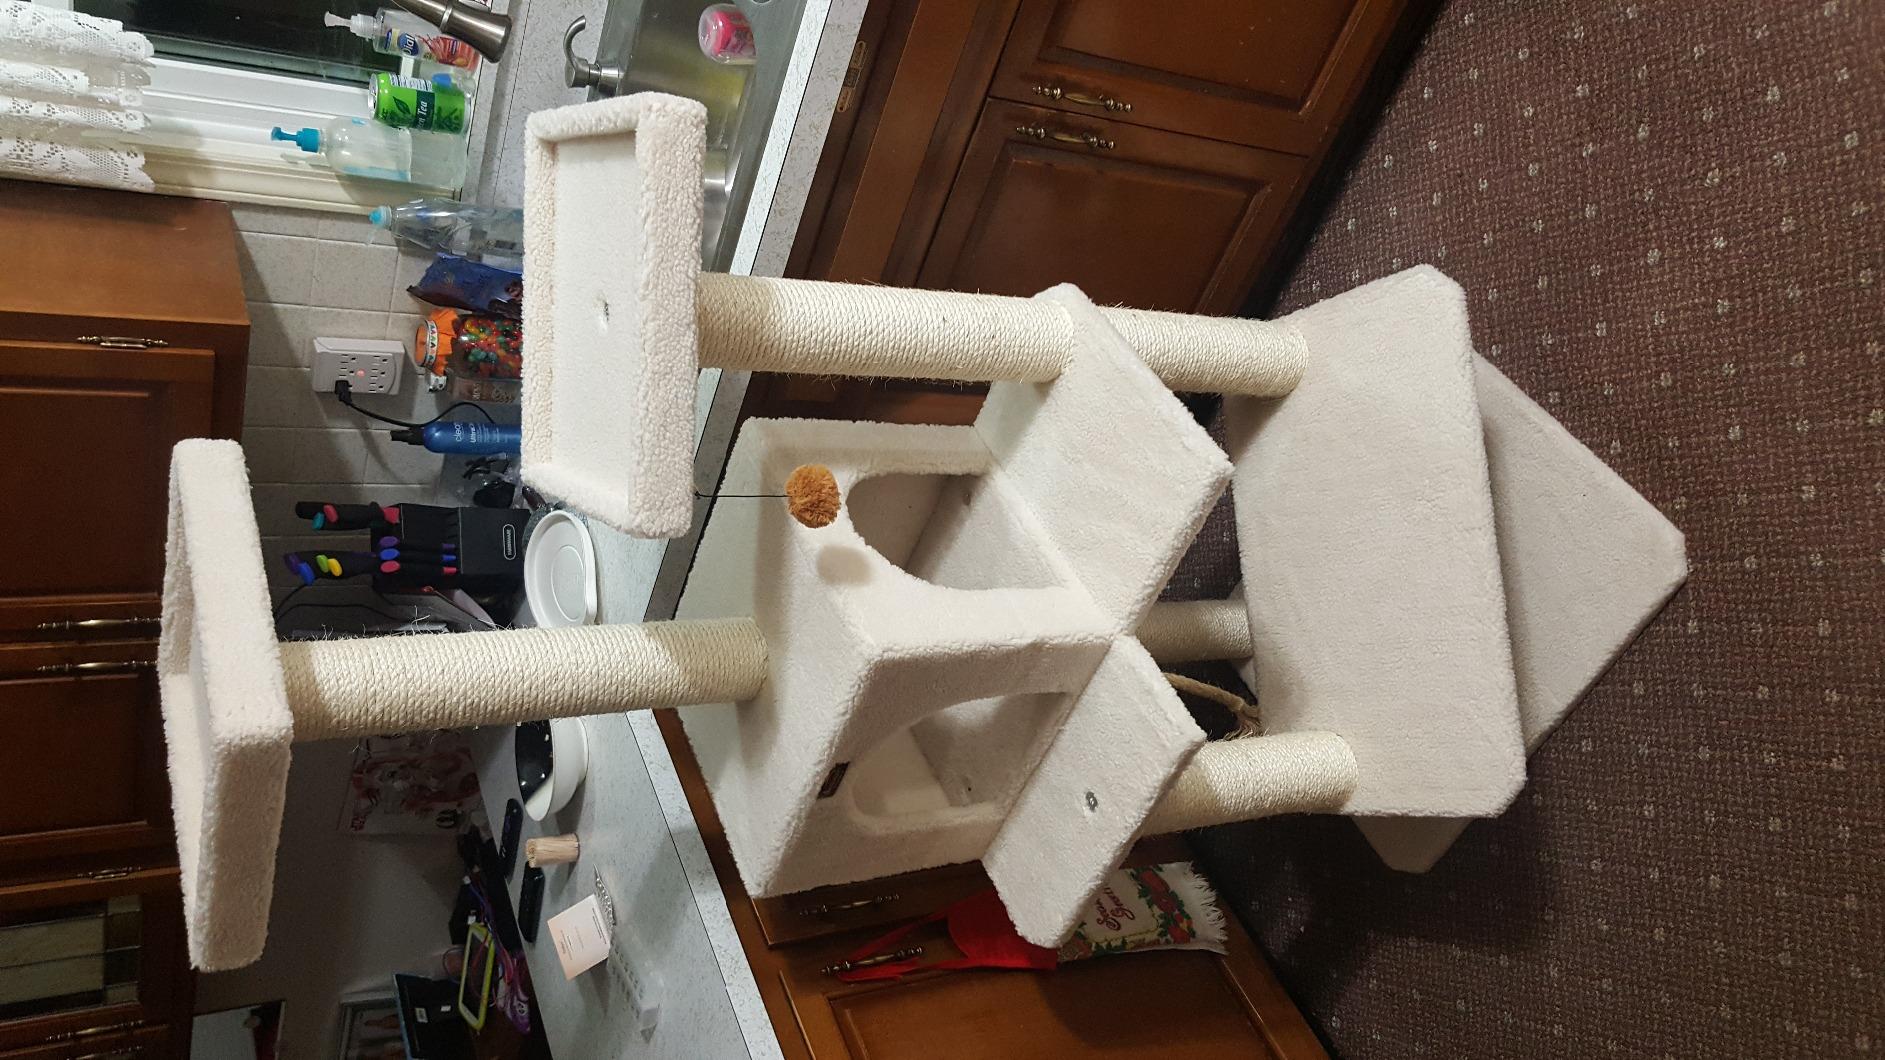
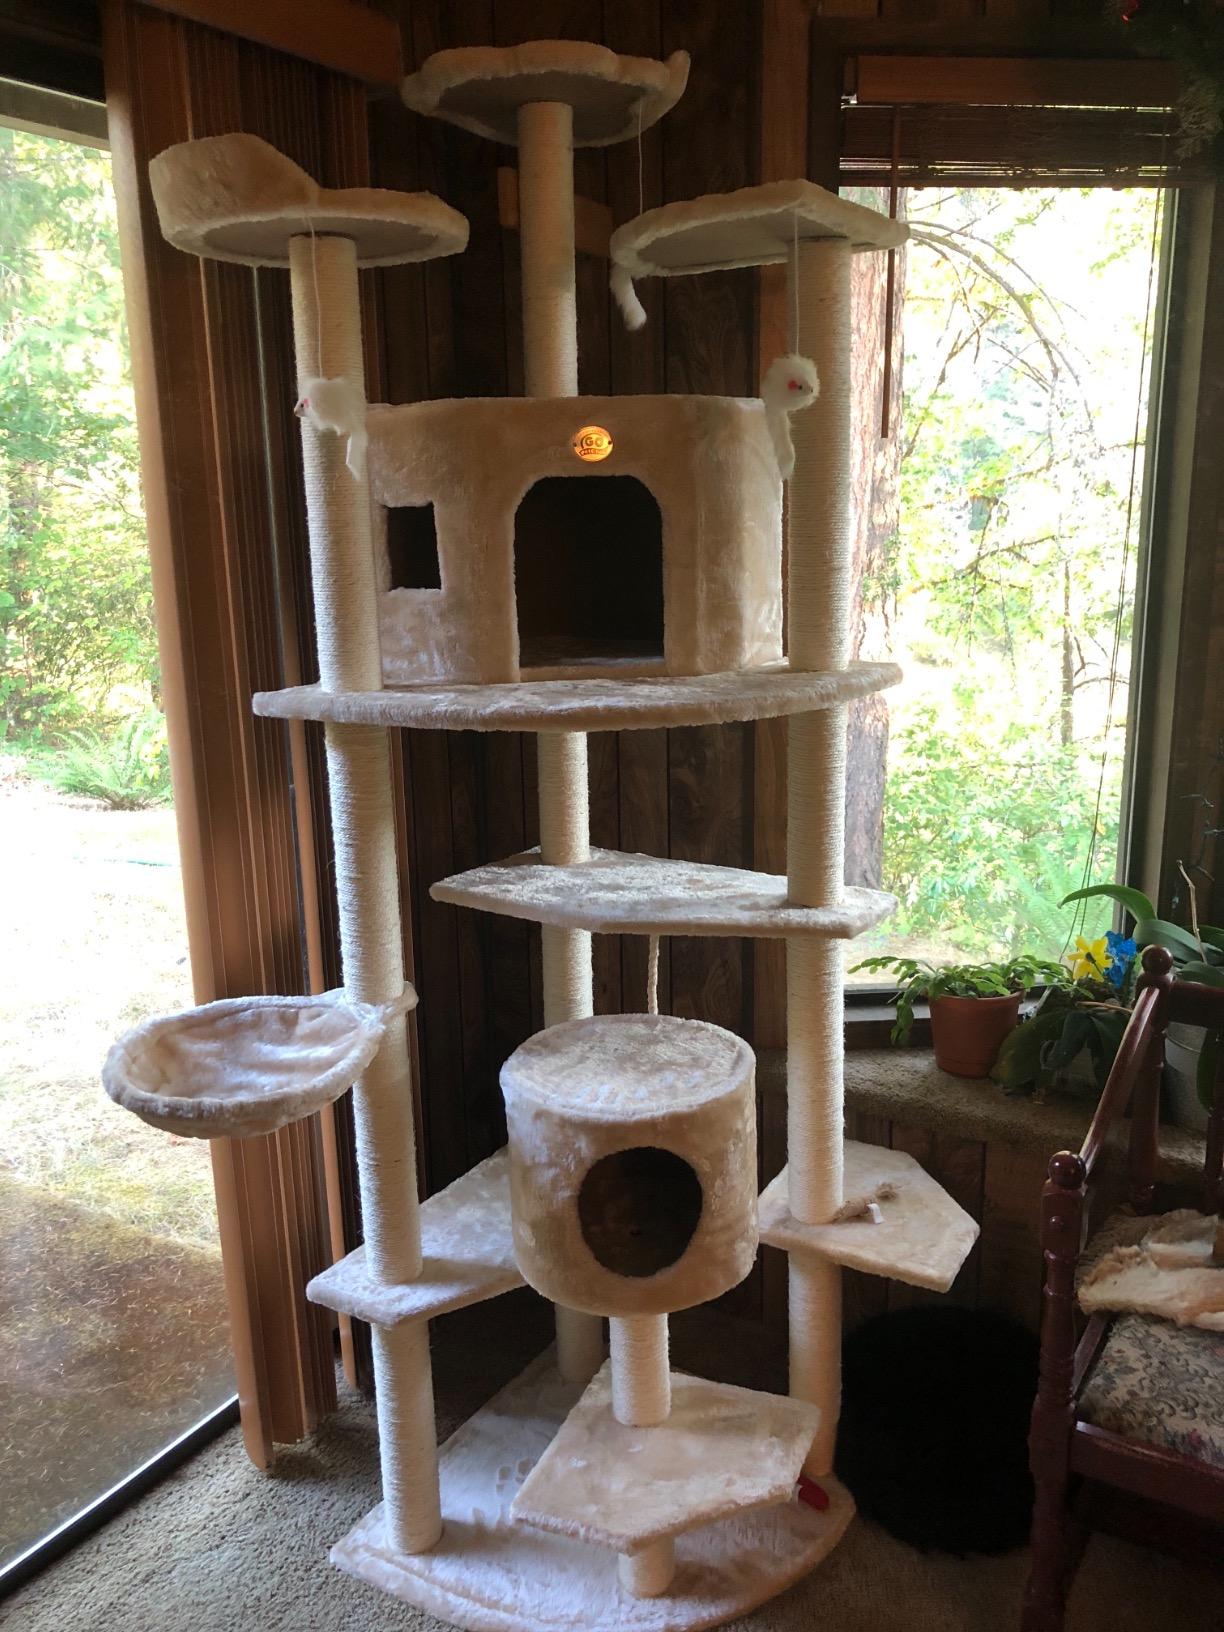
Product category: items_cat tree
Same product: no